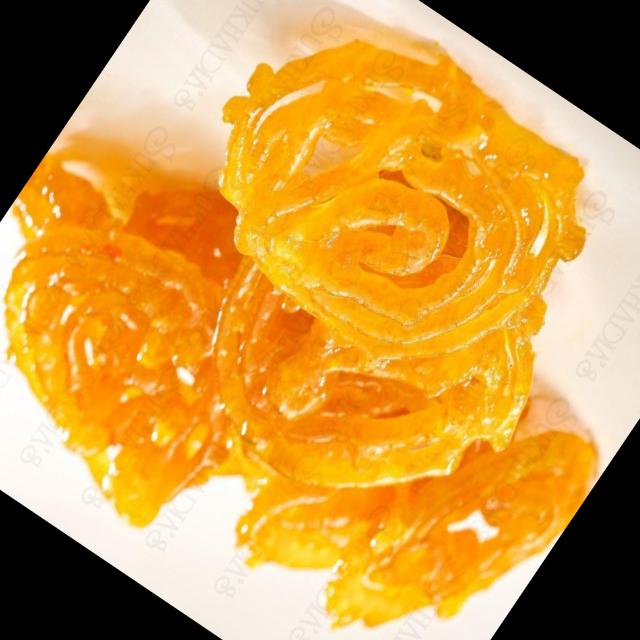
Dish: jalebi